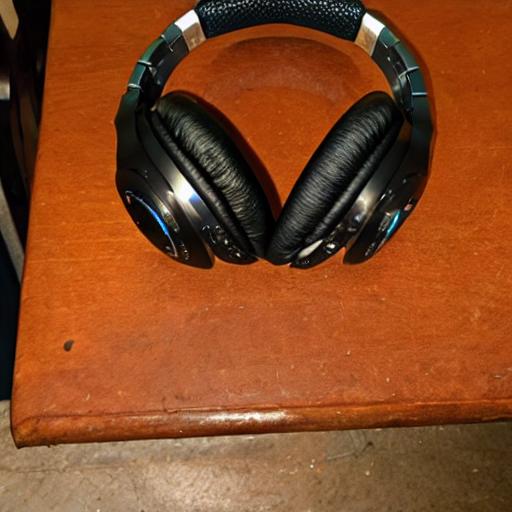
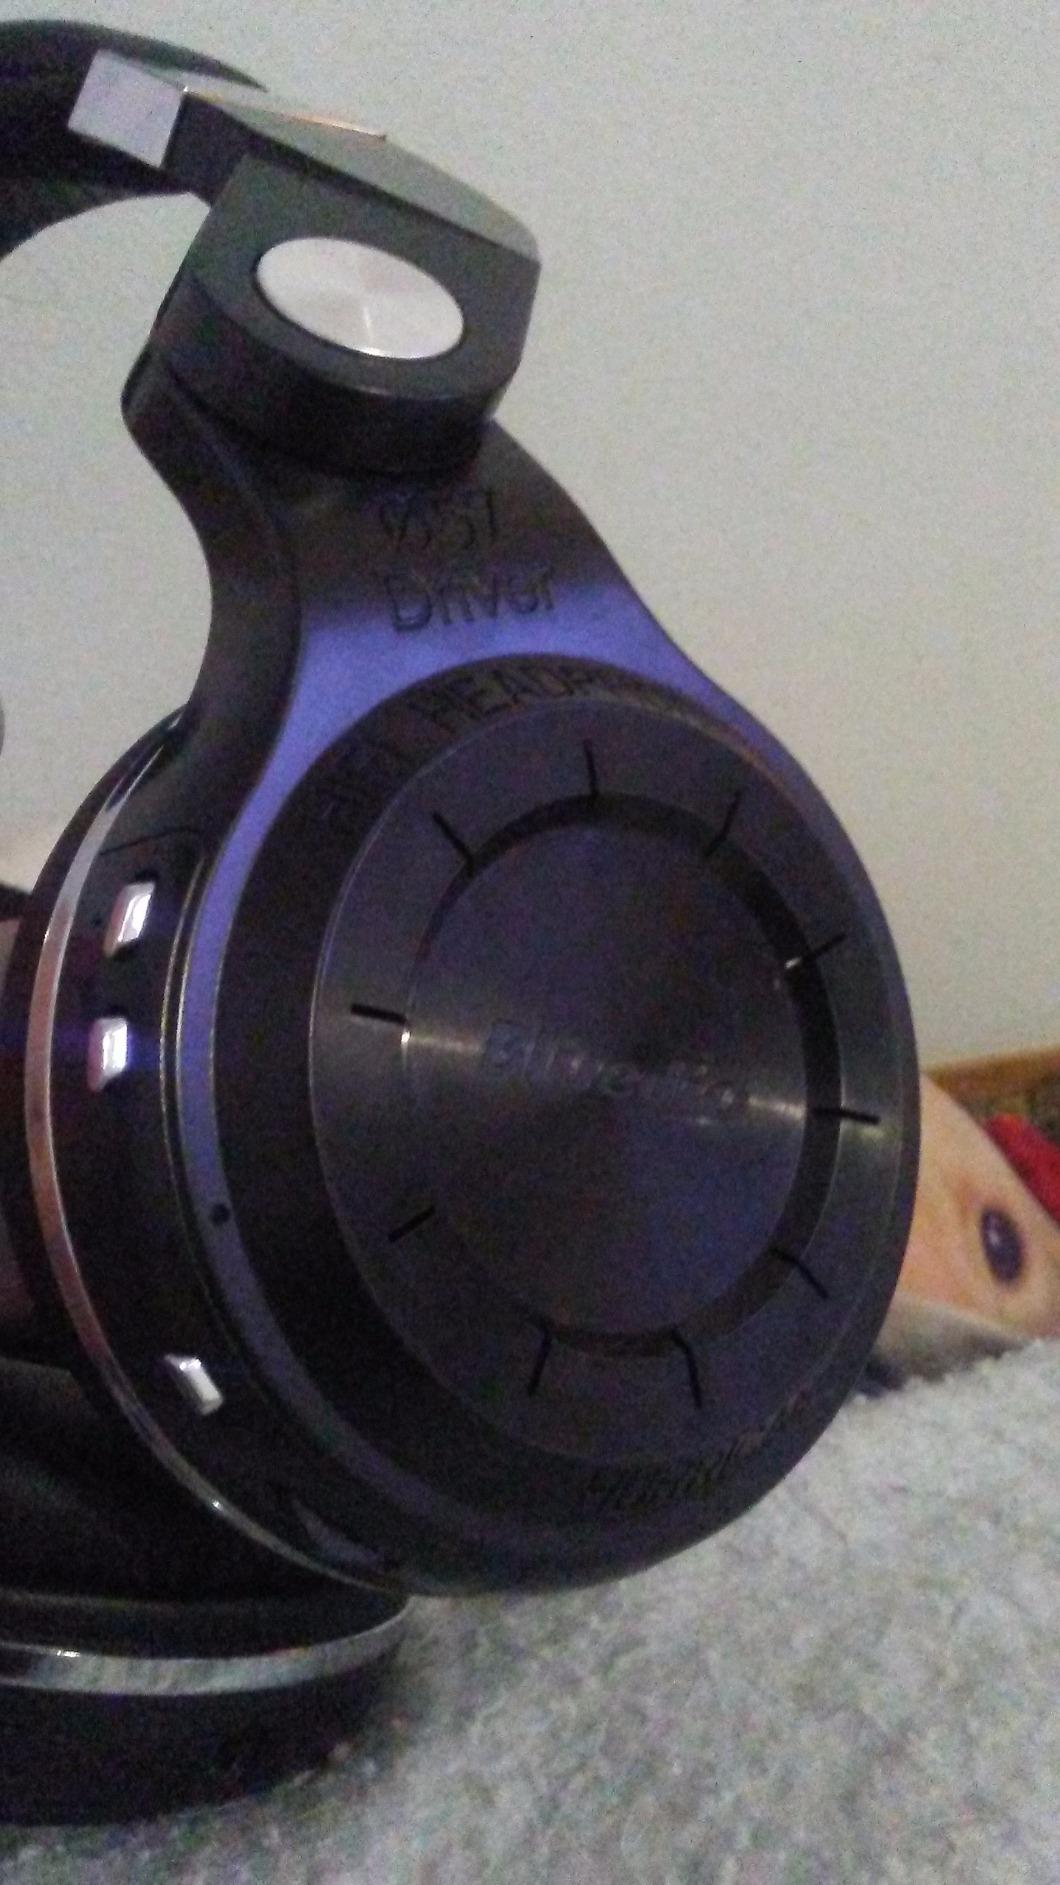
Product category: headphones
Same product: no